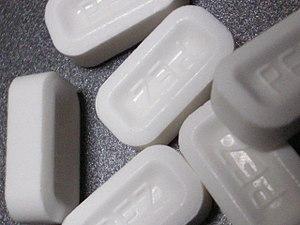
PEZ est une entreprise autrichienne de confiserie dont la spécificité est le distributeur mécanique surmonté d'une figurine dans lequel le bonbon est vendu. La confiserie prend la forme d'une brique, sèche, à bords droits.